Most Lake

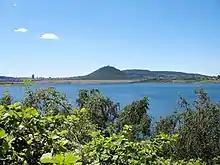
View from the lake at the Most city and the hills Hněvín and Široký vrch

The lake is located in the Most Basin at above sea level. It lies in the Ústí nad Labem Region, in the northern part of the territory of the city of Most. The lake is located in the area of the former historic town of Most, which was demolished in the 1970s to make room for the Ležáky lignite mine.